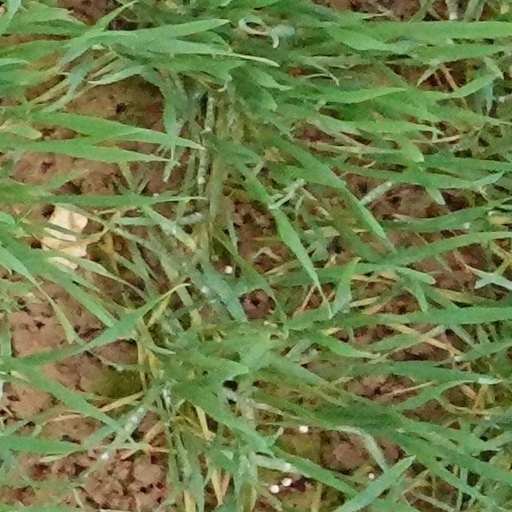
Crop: wheat